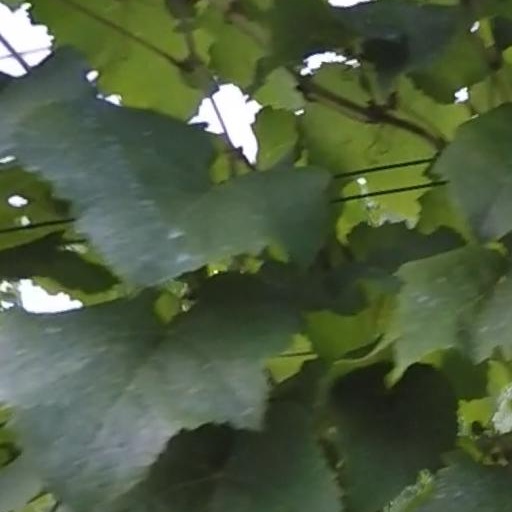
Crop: grape